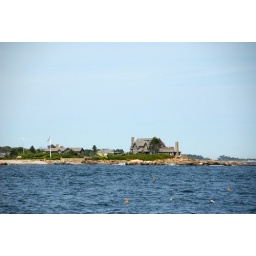
all the little yellow and orange dots in the water are lobster trap buoys